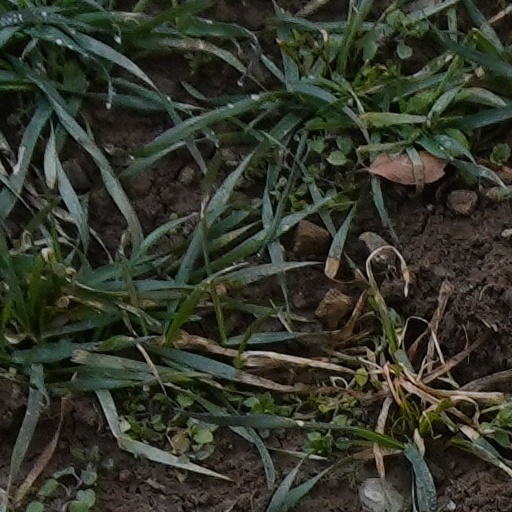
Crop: wheat